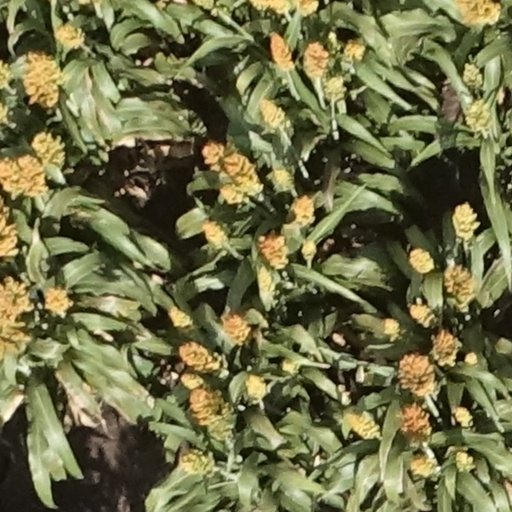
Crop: sorghum